Social impact of the COVID-19 pandemic in the United States

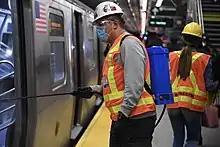
May 5: The New York City Subway began planned overnight shutdowns, the first in its 115-year history, to conduct cleaning.

Due to the disruption to the academic year caused by the COVID-19 pandemic, the U.S. Department of Education approved a waiver process, allowing states to opt-out of standardized testing required under the Every Student Succeeds Act. In addition, the College Board eliminated traditional face-to-face Advanced Placement exams in favor of an online exam that could be taken at home. The College Board also cancelled SAT testing in March and May in response to the pandemic. Similarly, April ACT exams were rescheduled for June 2020.